August Vermeylen

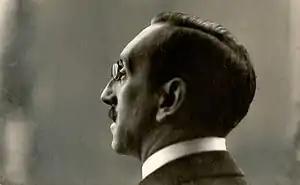
August Vermeylen

August Vermeylen (12 May 1872, in Brussels – 10 January 1945, in Uccle) was a Belgian writer and literature critic. In 1893 he founded the literary journal "Van Nu en Straks" ("Of Today and Tomorrow"). He studied history at the Free University of Brussels (ULB), and became a professor of literature and of art history at the ULB (1901–1923). In addition to many works of literary and art criticism, he wrote poetry and in 1906 a novel, "De wandelende Jood" (English: The Wandering Jew). A cultural organization, the Vermeylenfonds, was named after him.